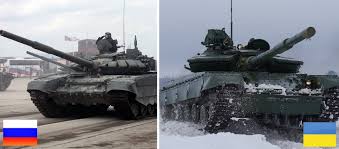
Label: Tank